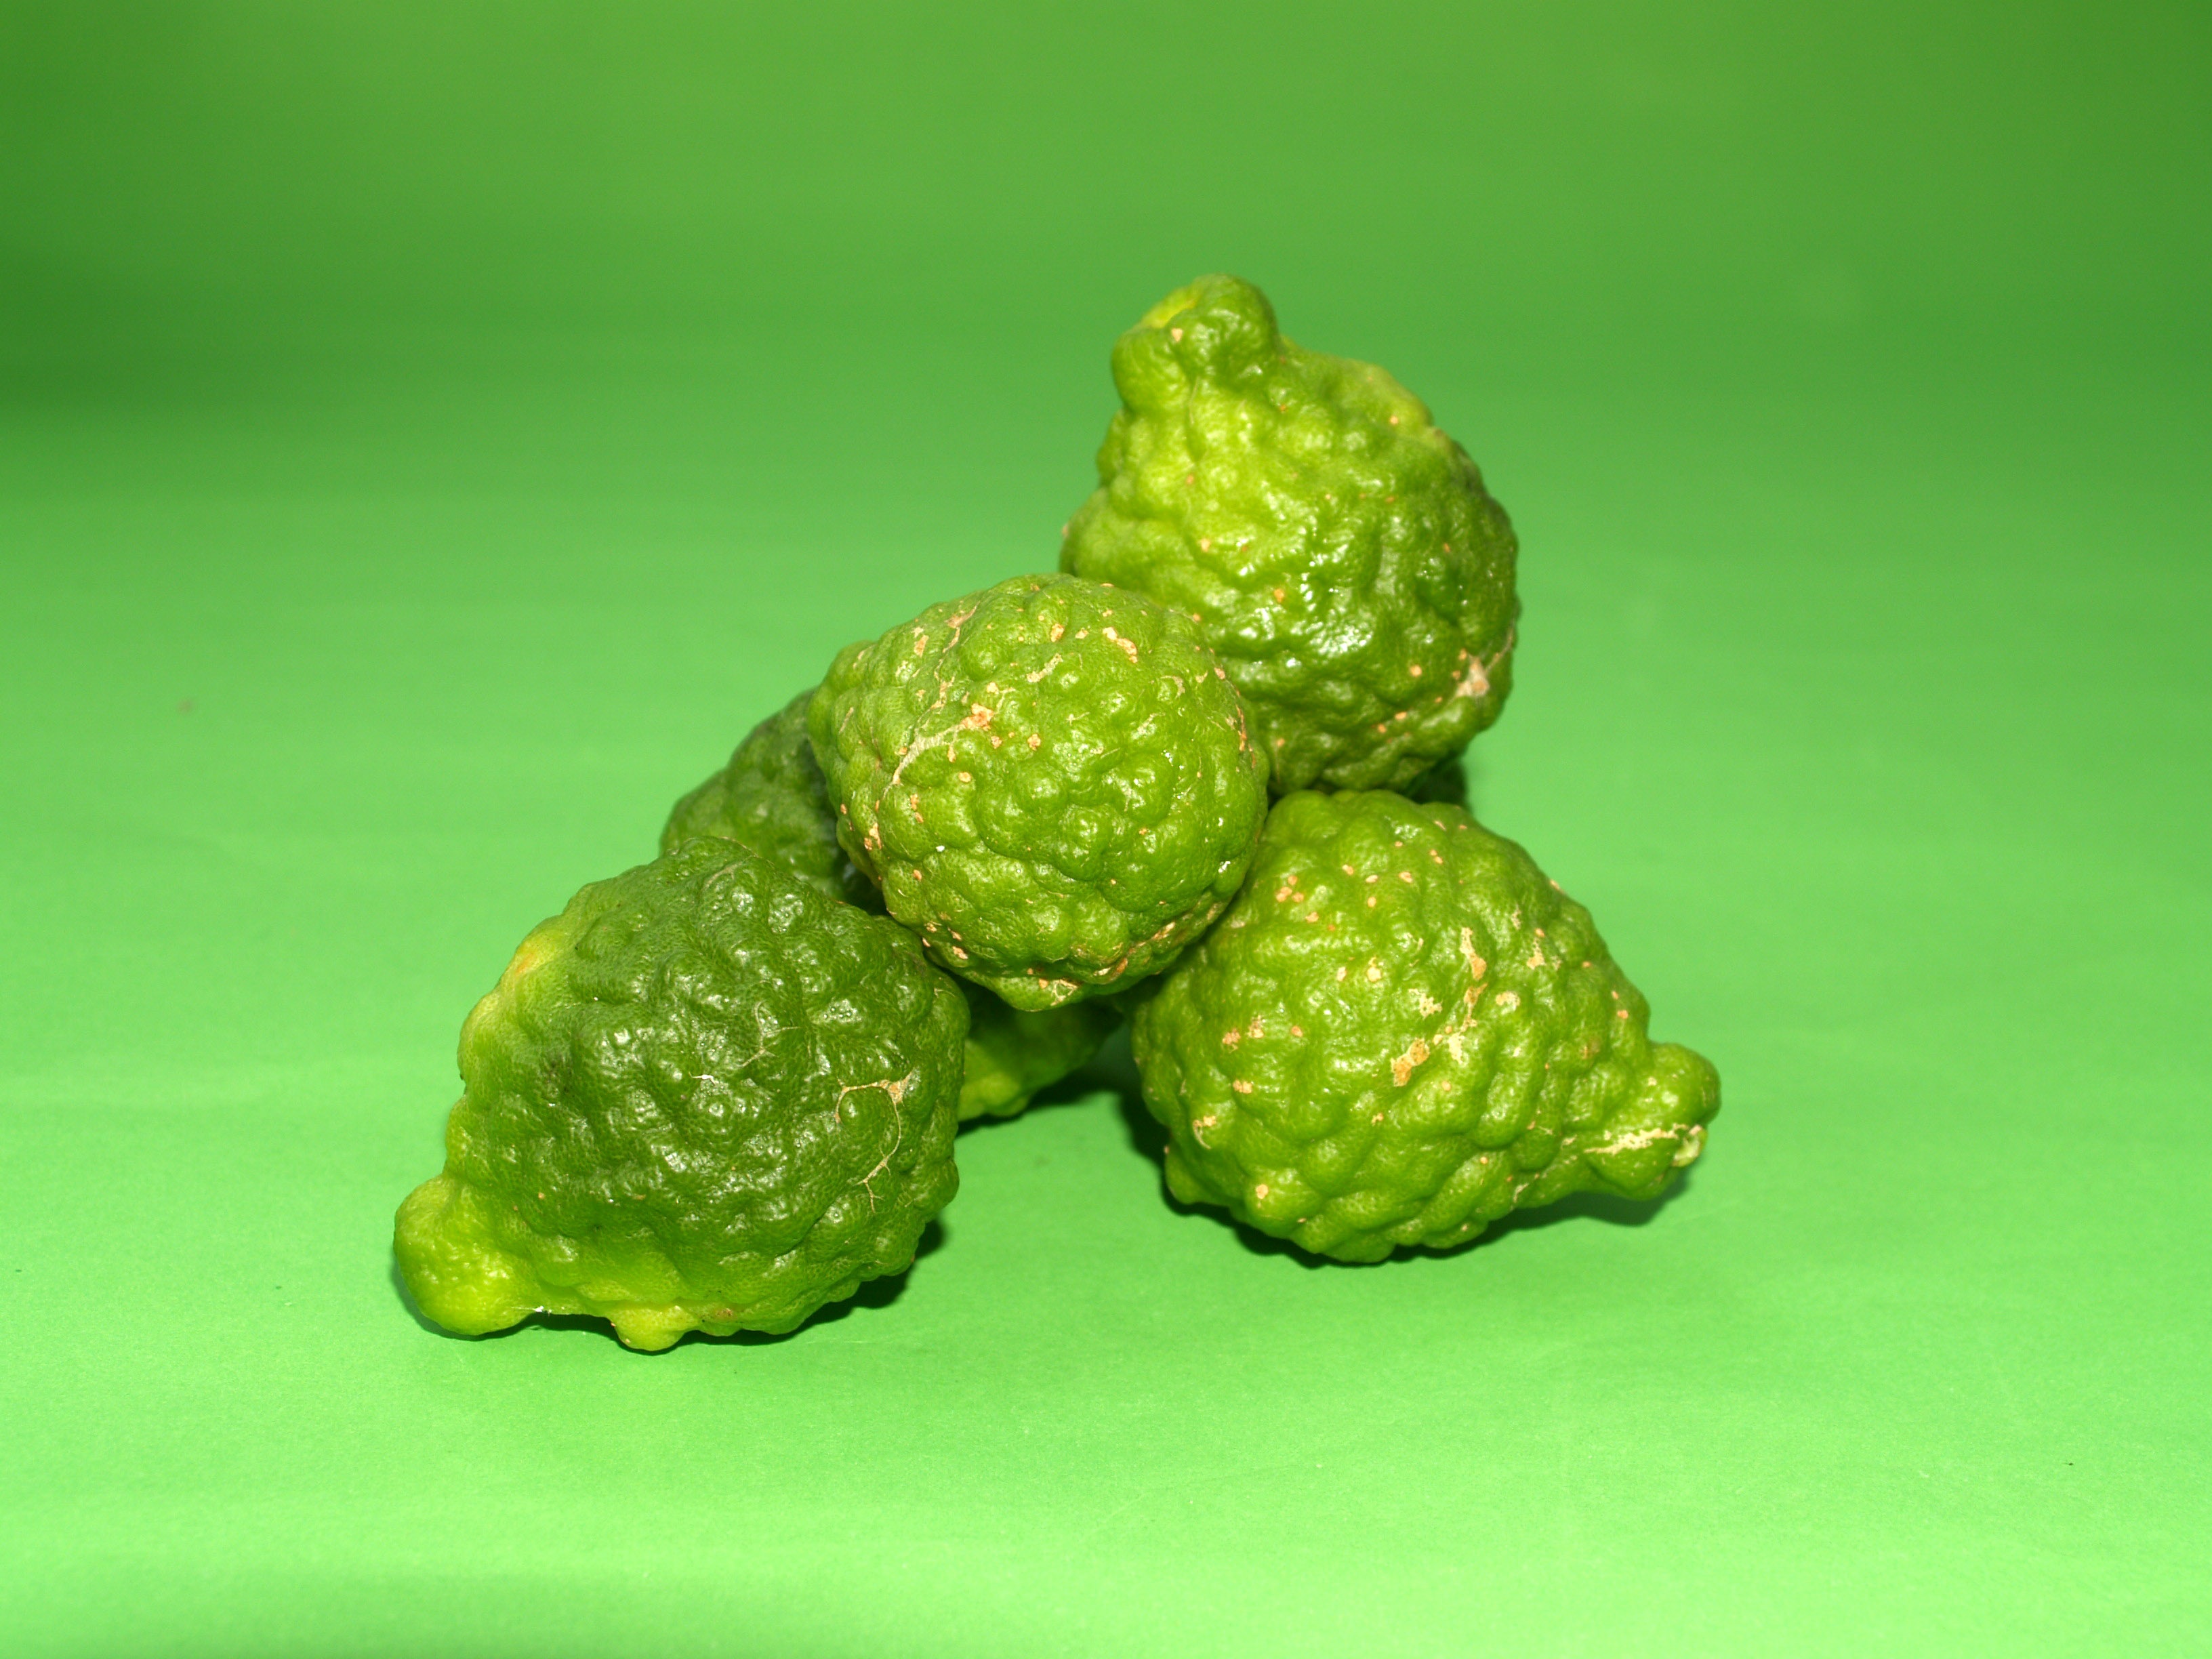
plant, hair, fruit, leaf, flower, isolated, food, green, cooking, ingredient, herb, produce, vegetable, tropical, natural, fresh, asia, ancient, rough, cuisine, lemon, thailand, lime, raw, thai, organic, citrus, macro photography, herbal, bergamot, flowering plant, kaffir, sugar apple, land plant